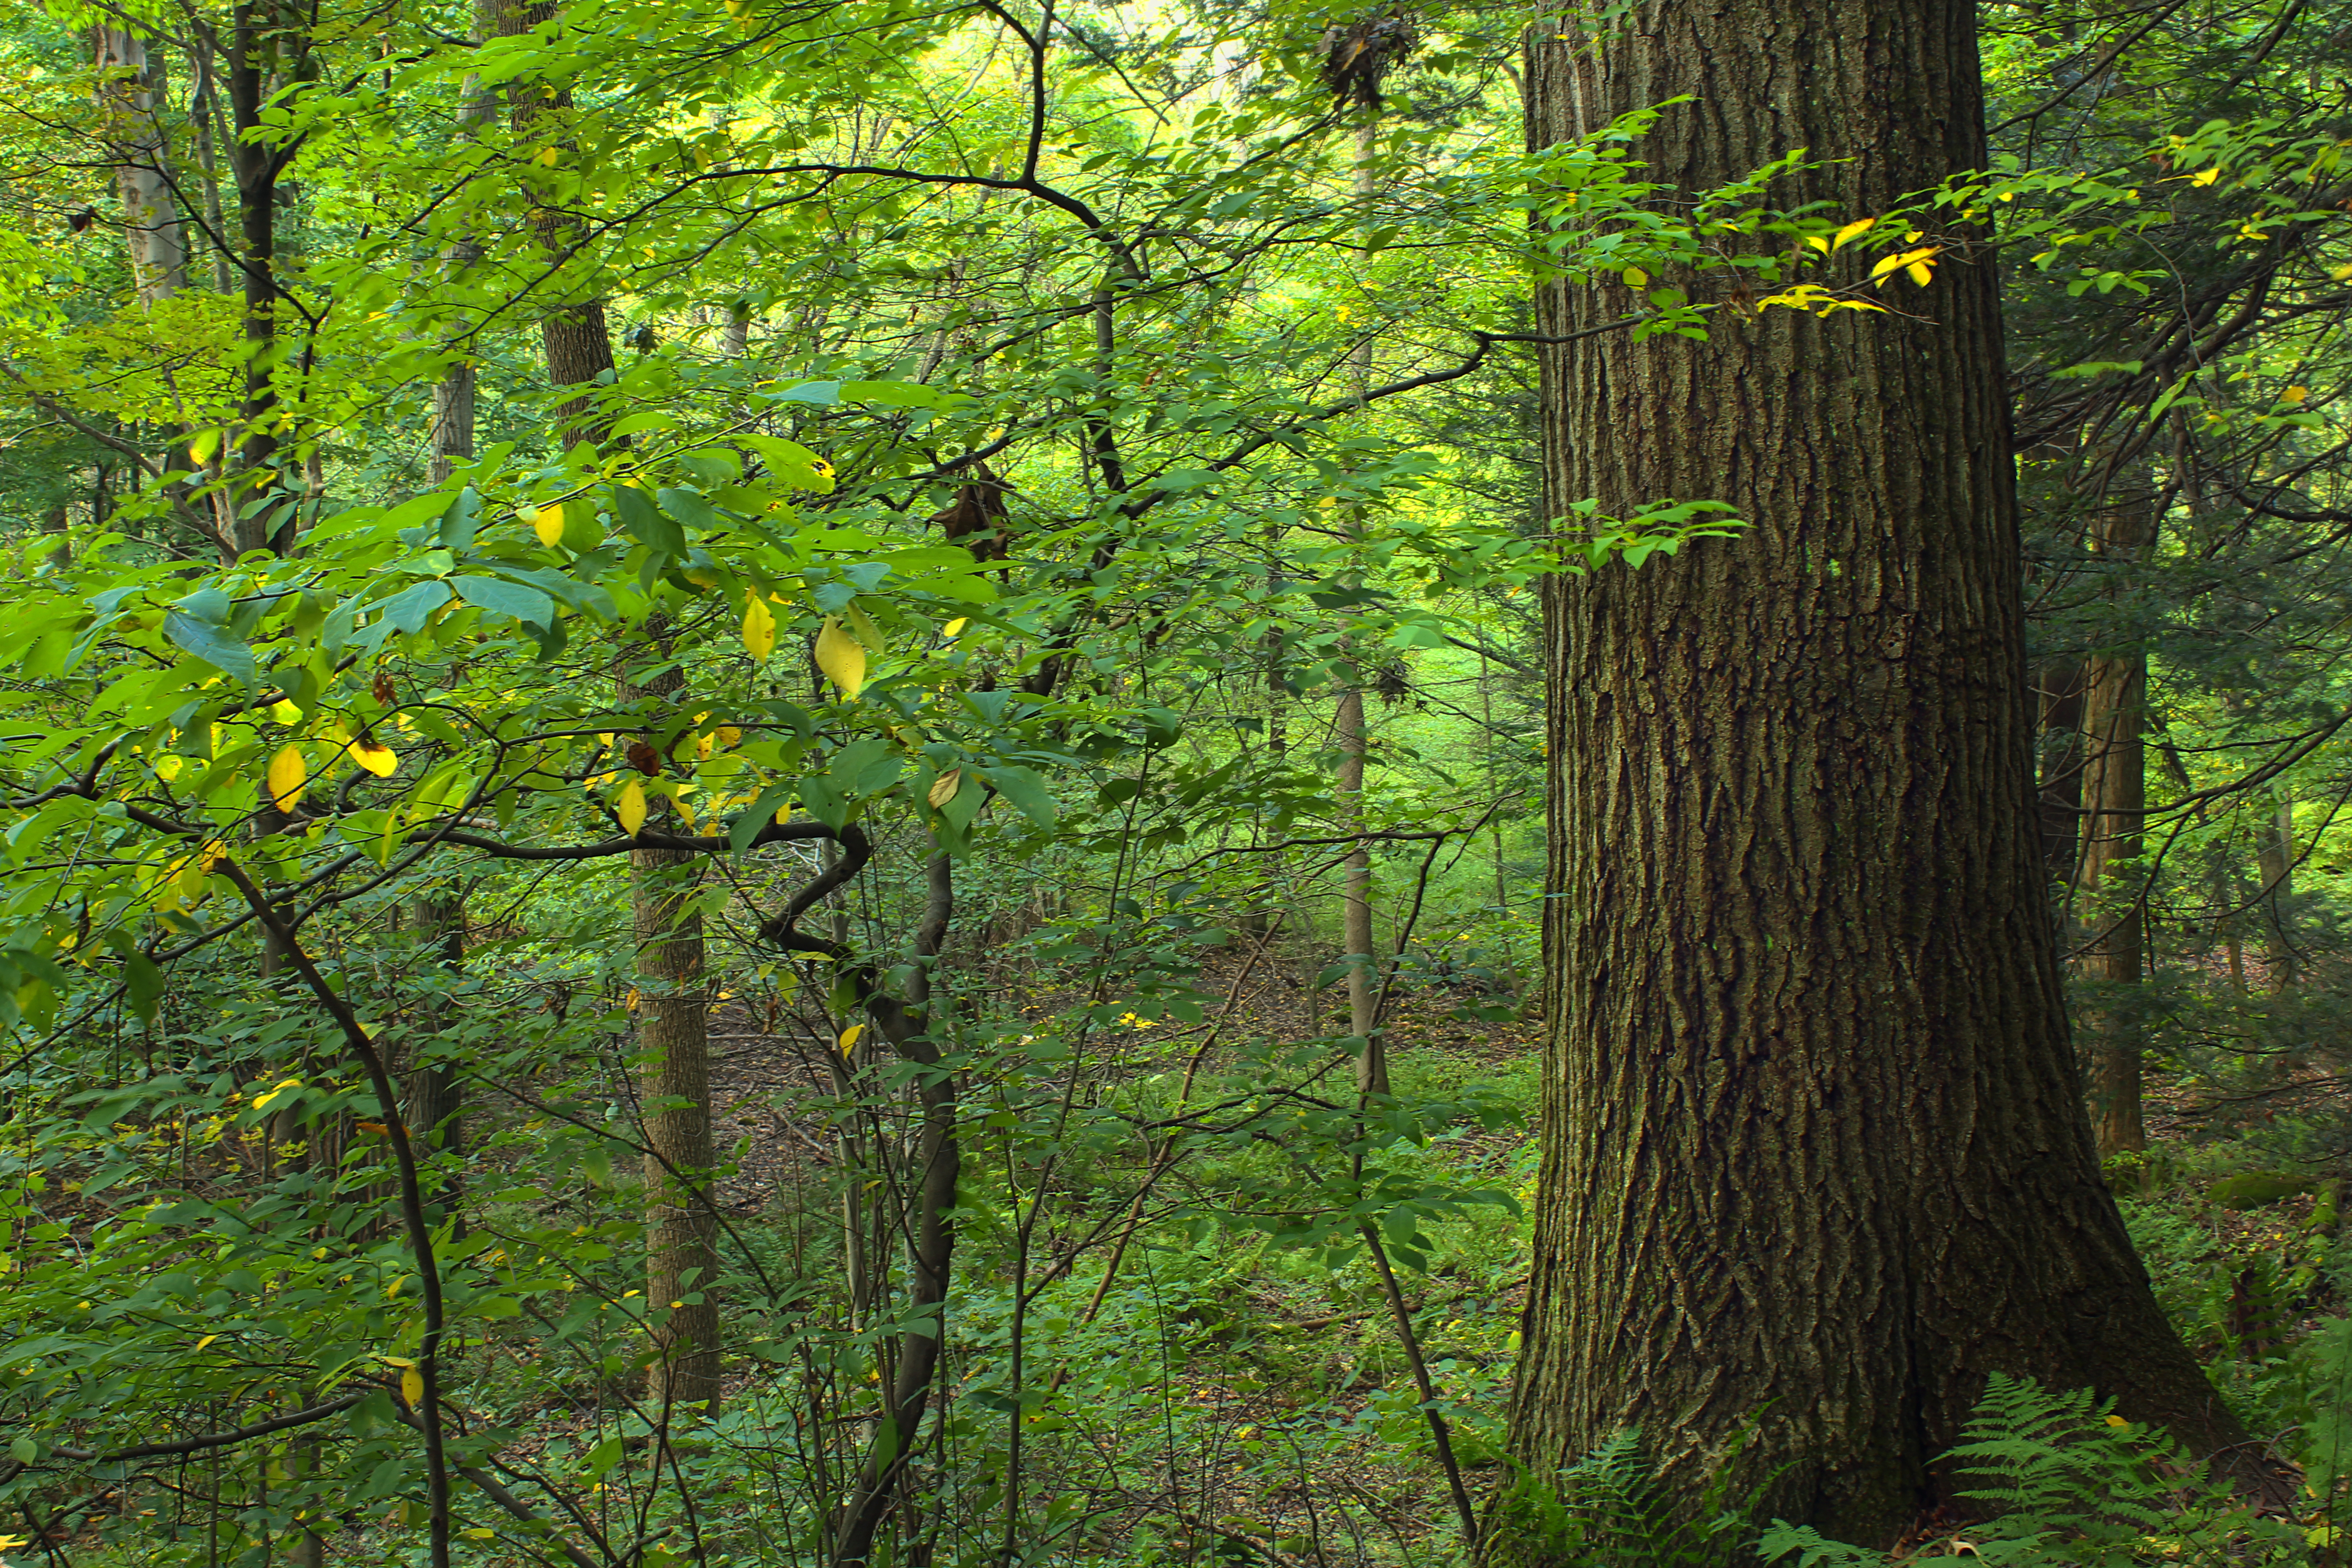
tree, nature, forest, wilderness, branch, plant, hiking, sunlight, leaf, flower, trunk, green, jungle, autumn, trees, creativecommons, vegetation, rainforest, monroecounty, poconos, deciduous, understory, undergrowth, pennsylvania, godfreyridge, mcmichaelcreekgreenway, hickoryvalleypark, grove, woodland, habitat, ecosystem, biome, old growth forest, natural environment, woody plant, temperate broadleaf and mixed forest, temperate coniferous forest, riparian forest